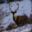
Label: deer